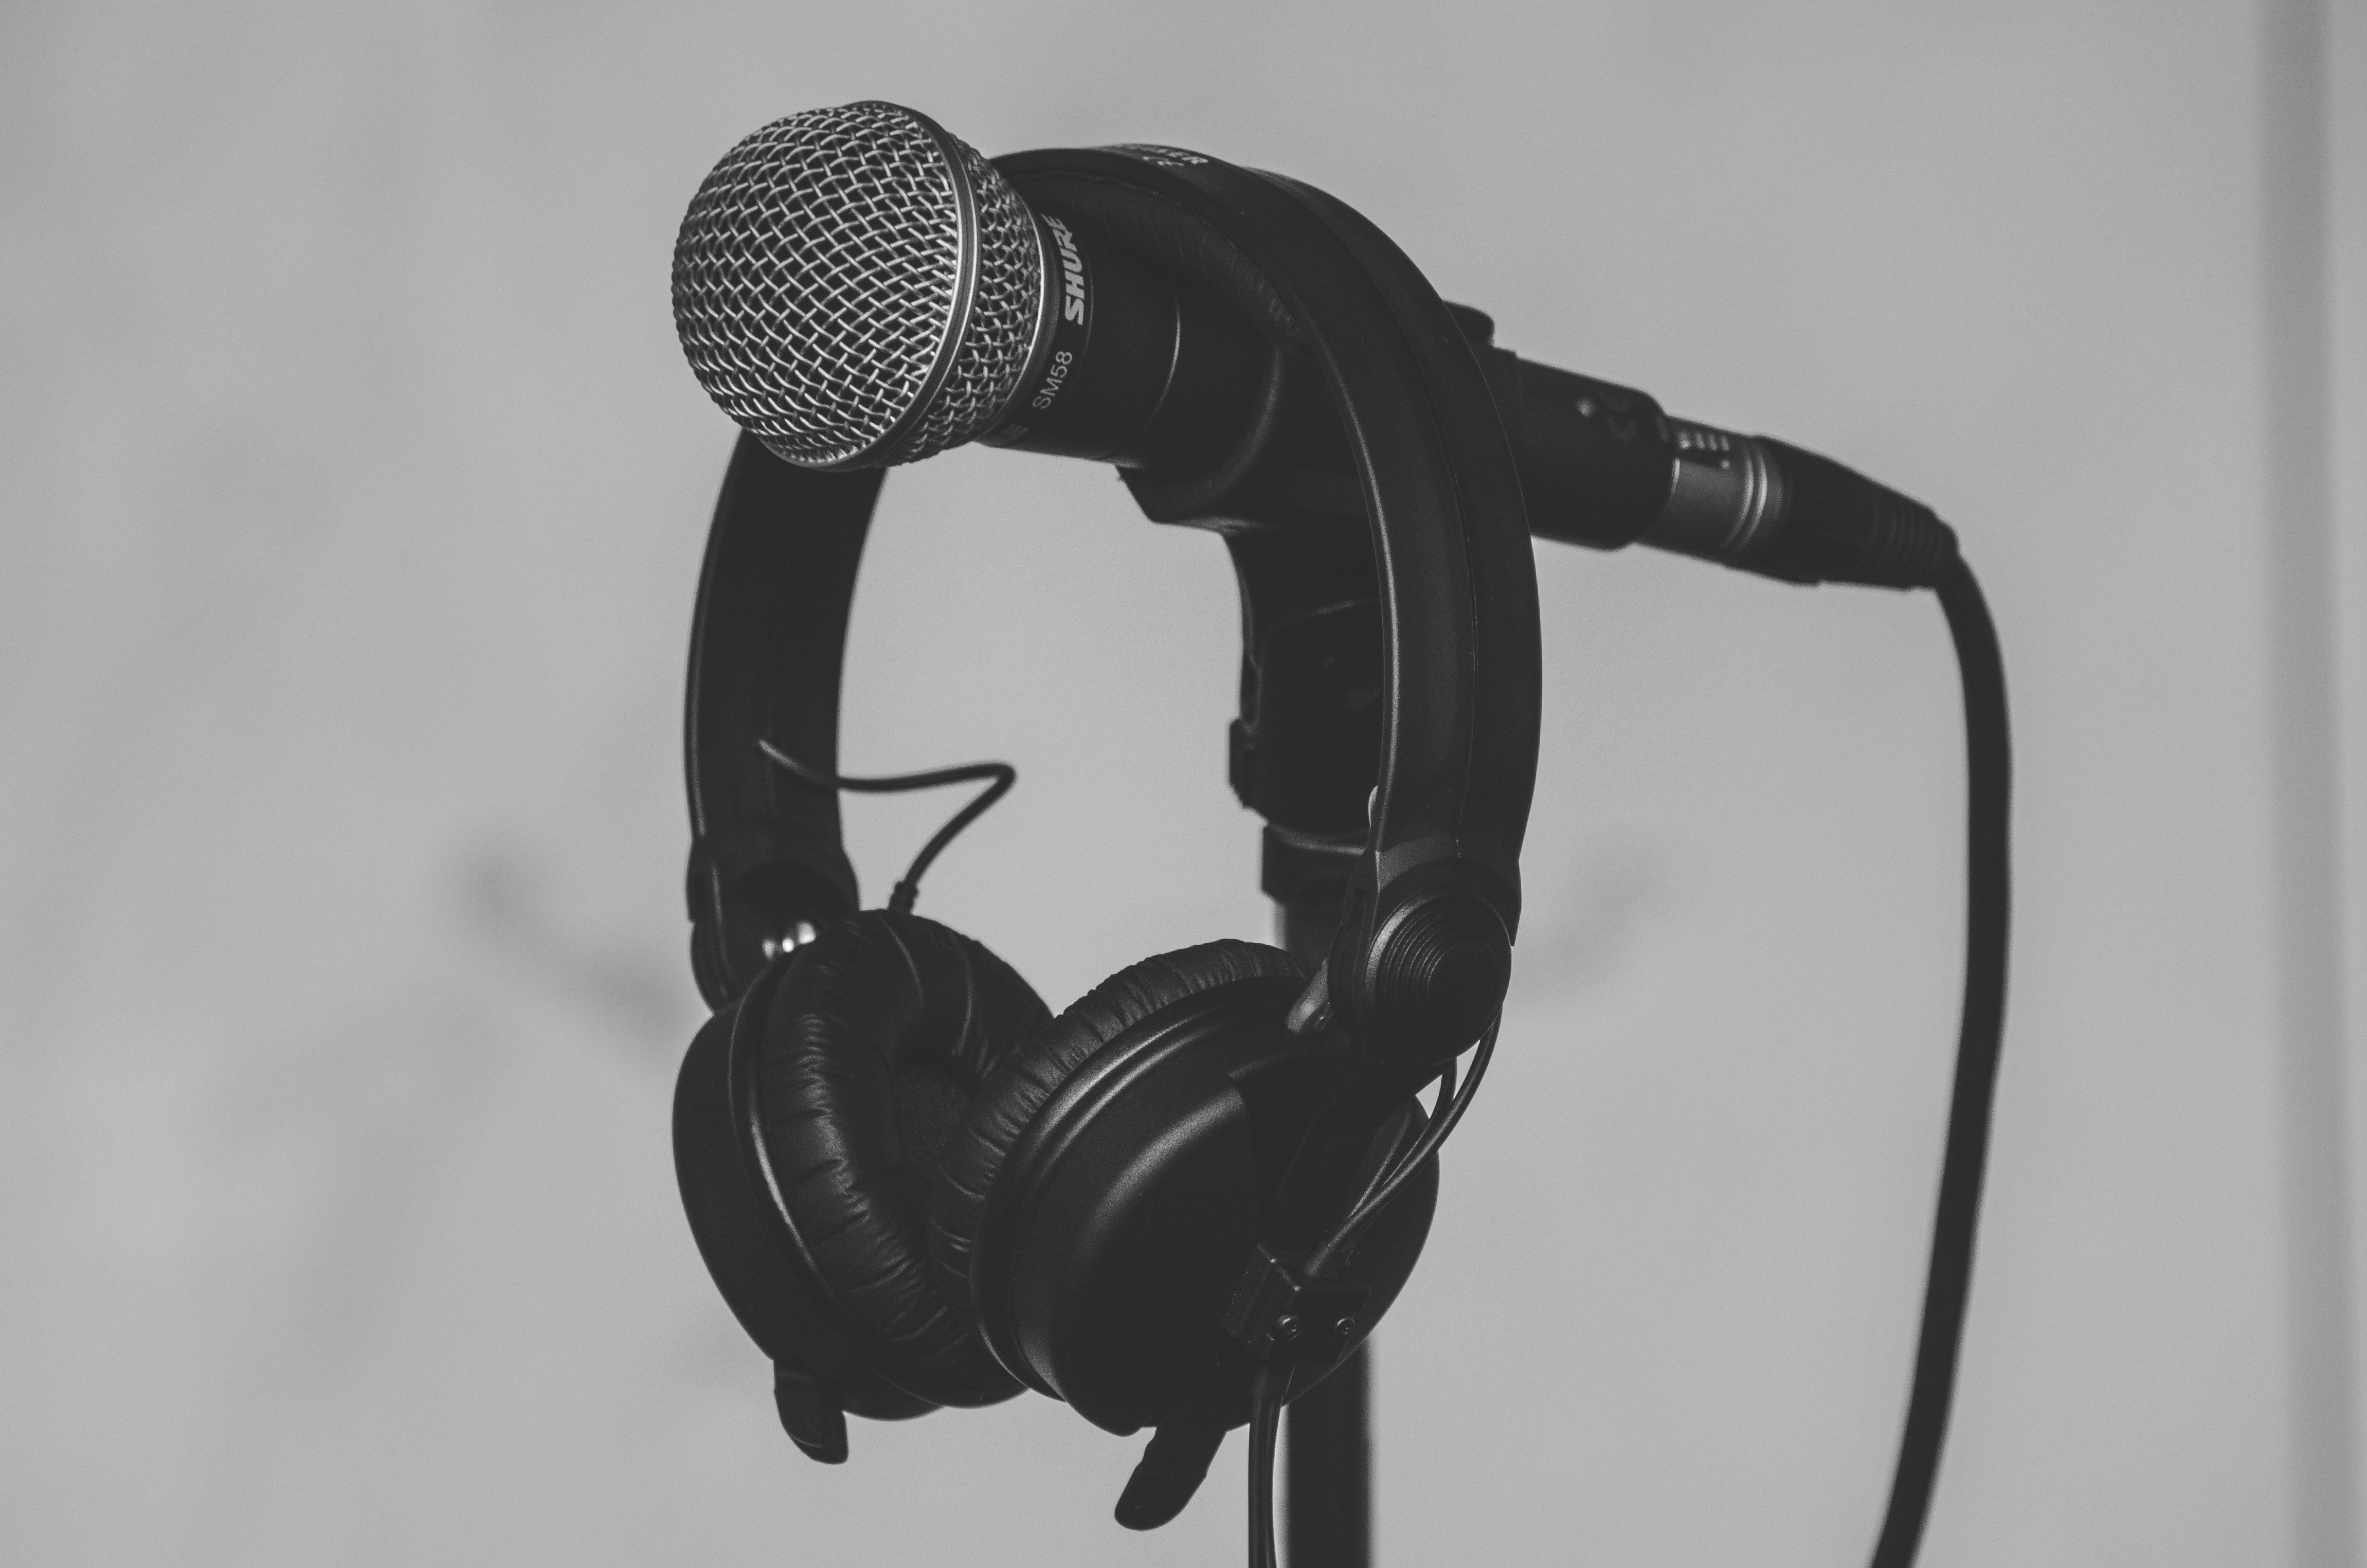
music, black and white, technology, equipment, microphone, mic, studio, gadget, black, electricity, monochrome, close up, recording, electronics, audio, headphones, sound, sound recording, audio equipment, monochrome photography, electronic device, microphone stand